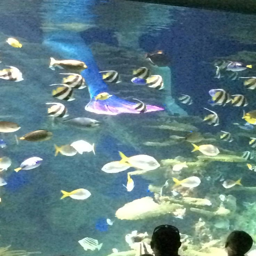
have you seen the mermaids at the aquarium ? # mermaid